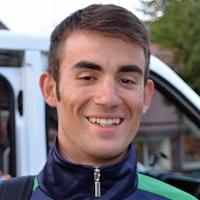
Age: 19